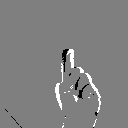
ASL letter: d